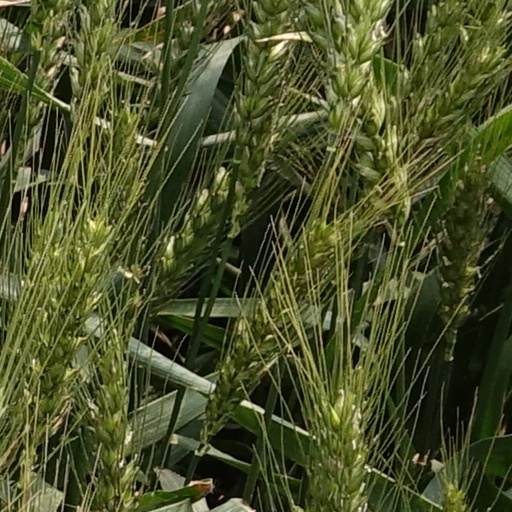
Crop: wheat